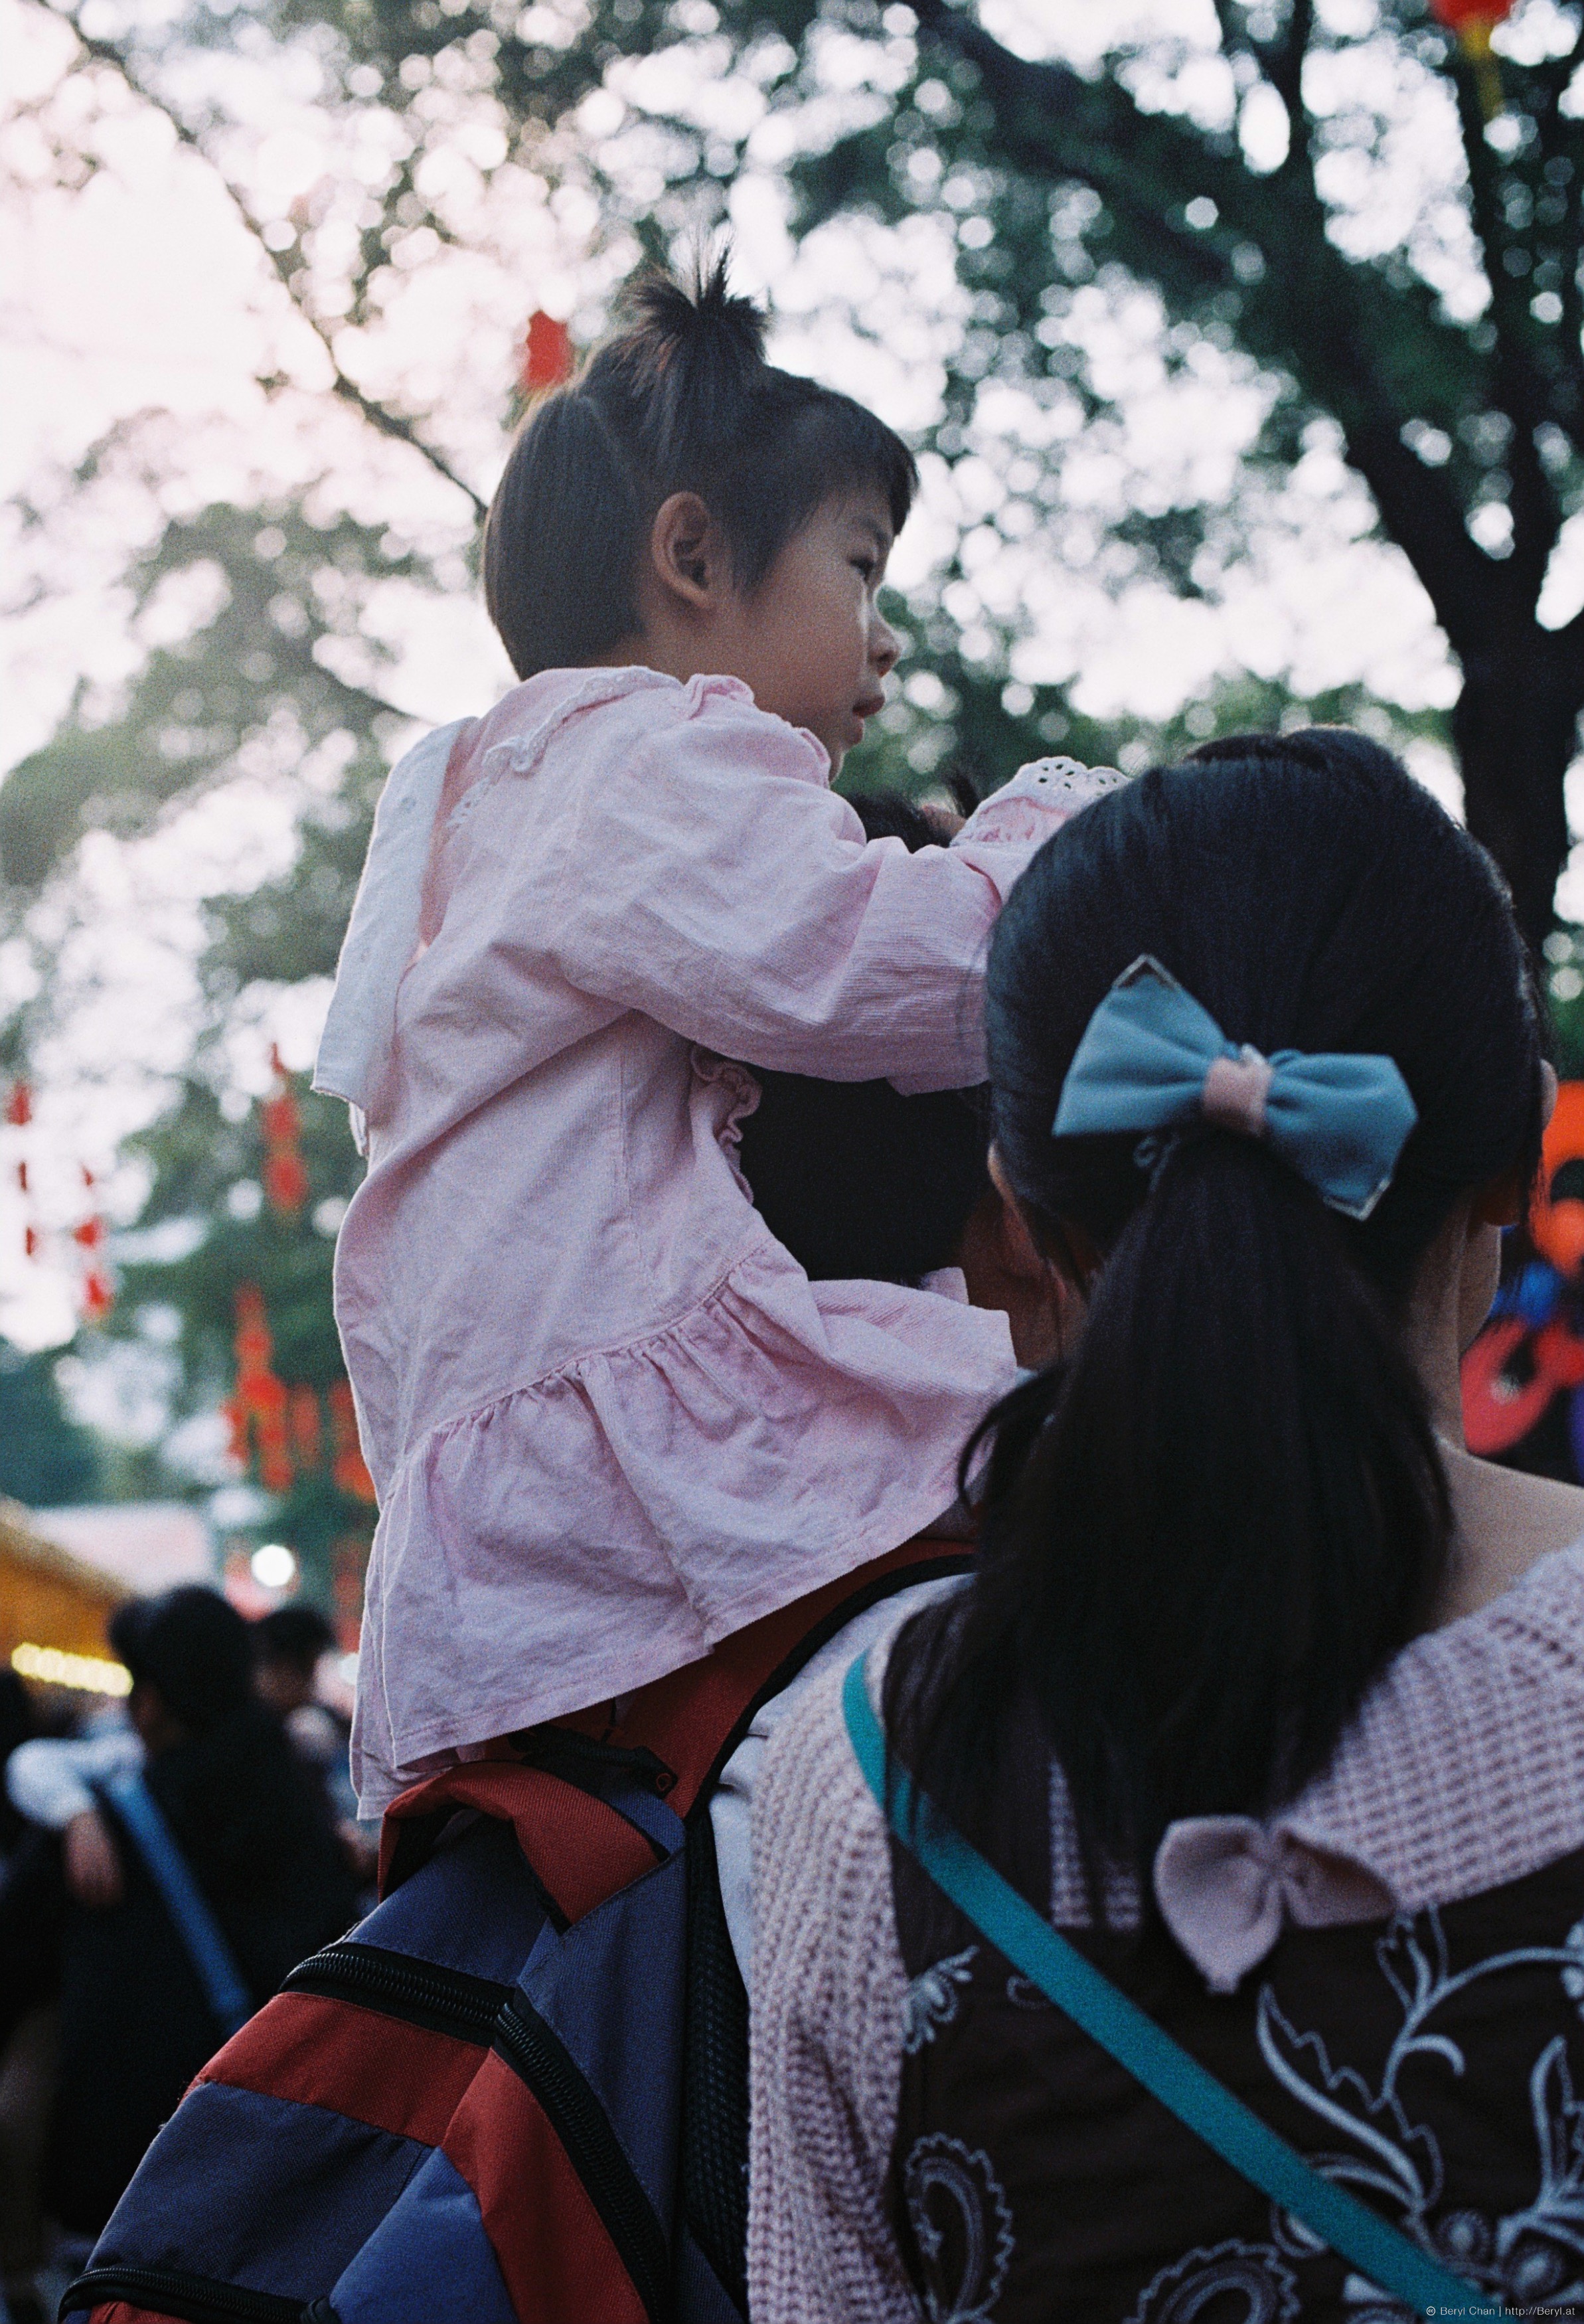
people, woman, street, flower, urban, film, slr, spring, chinese, child, nikon, clothing, face, candid, happy, newyear, agfa, costume, documentary, nikonf3, agfavistaplus200, snap, snapshots, f3, chinesenewyear